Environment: real
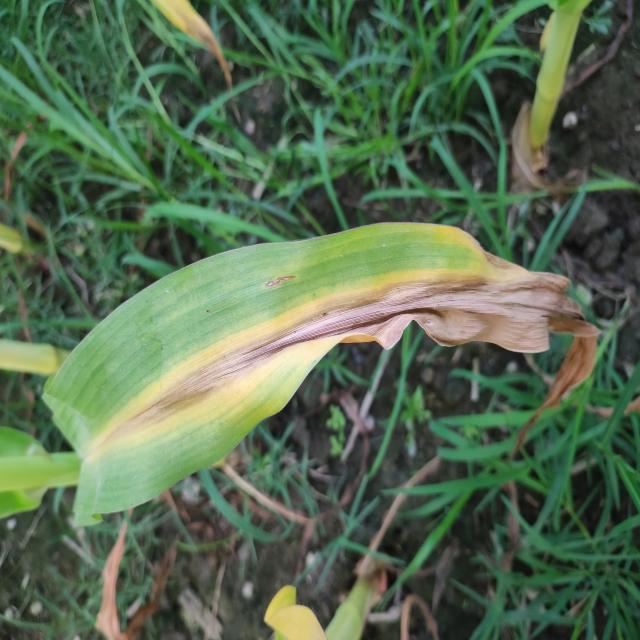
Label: nitrogen_deficiency